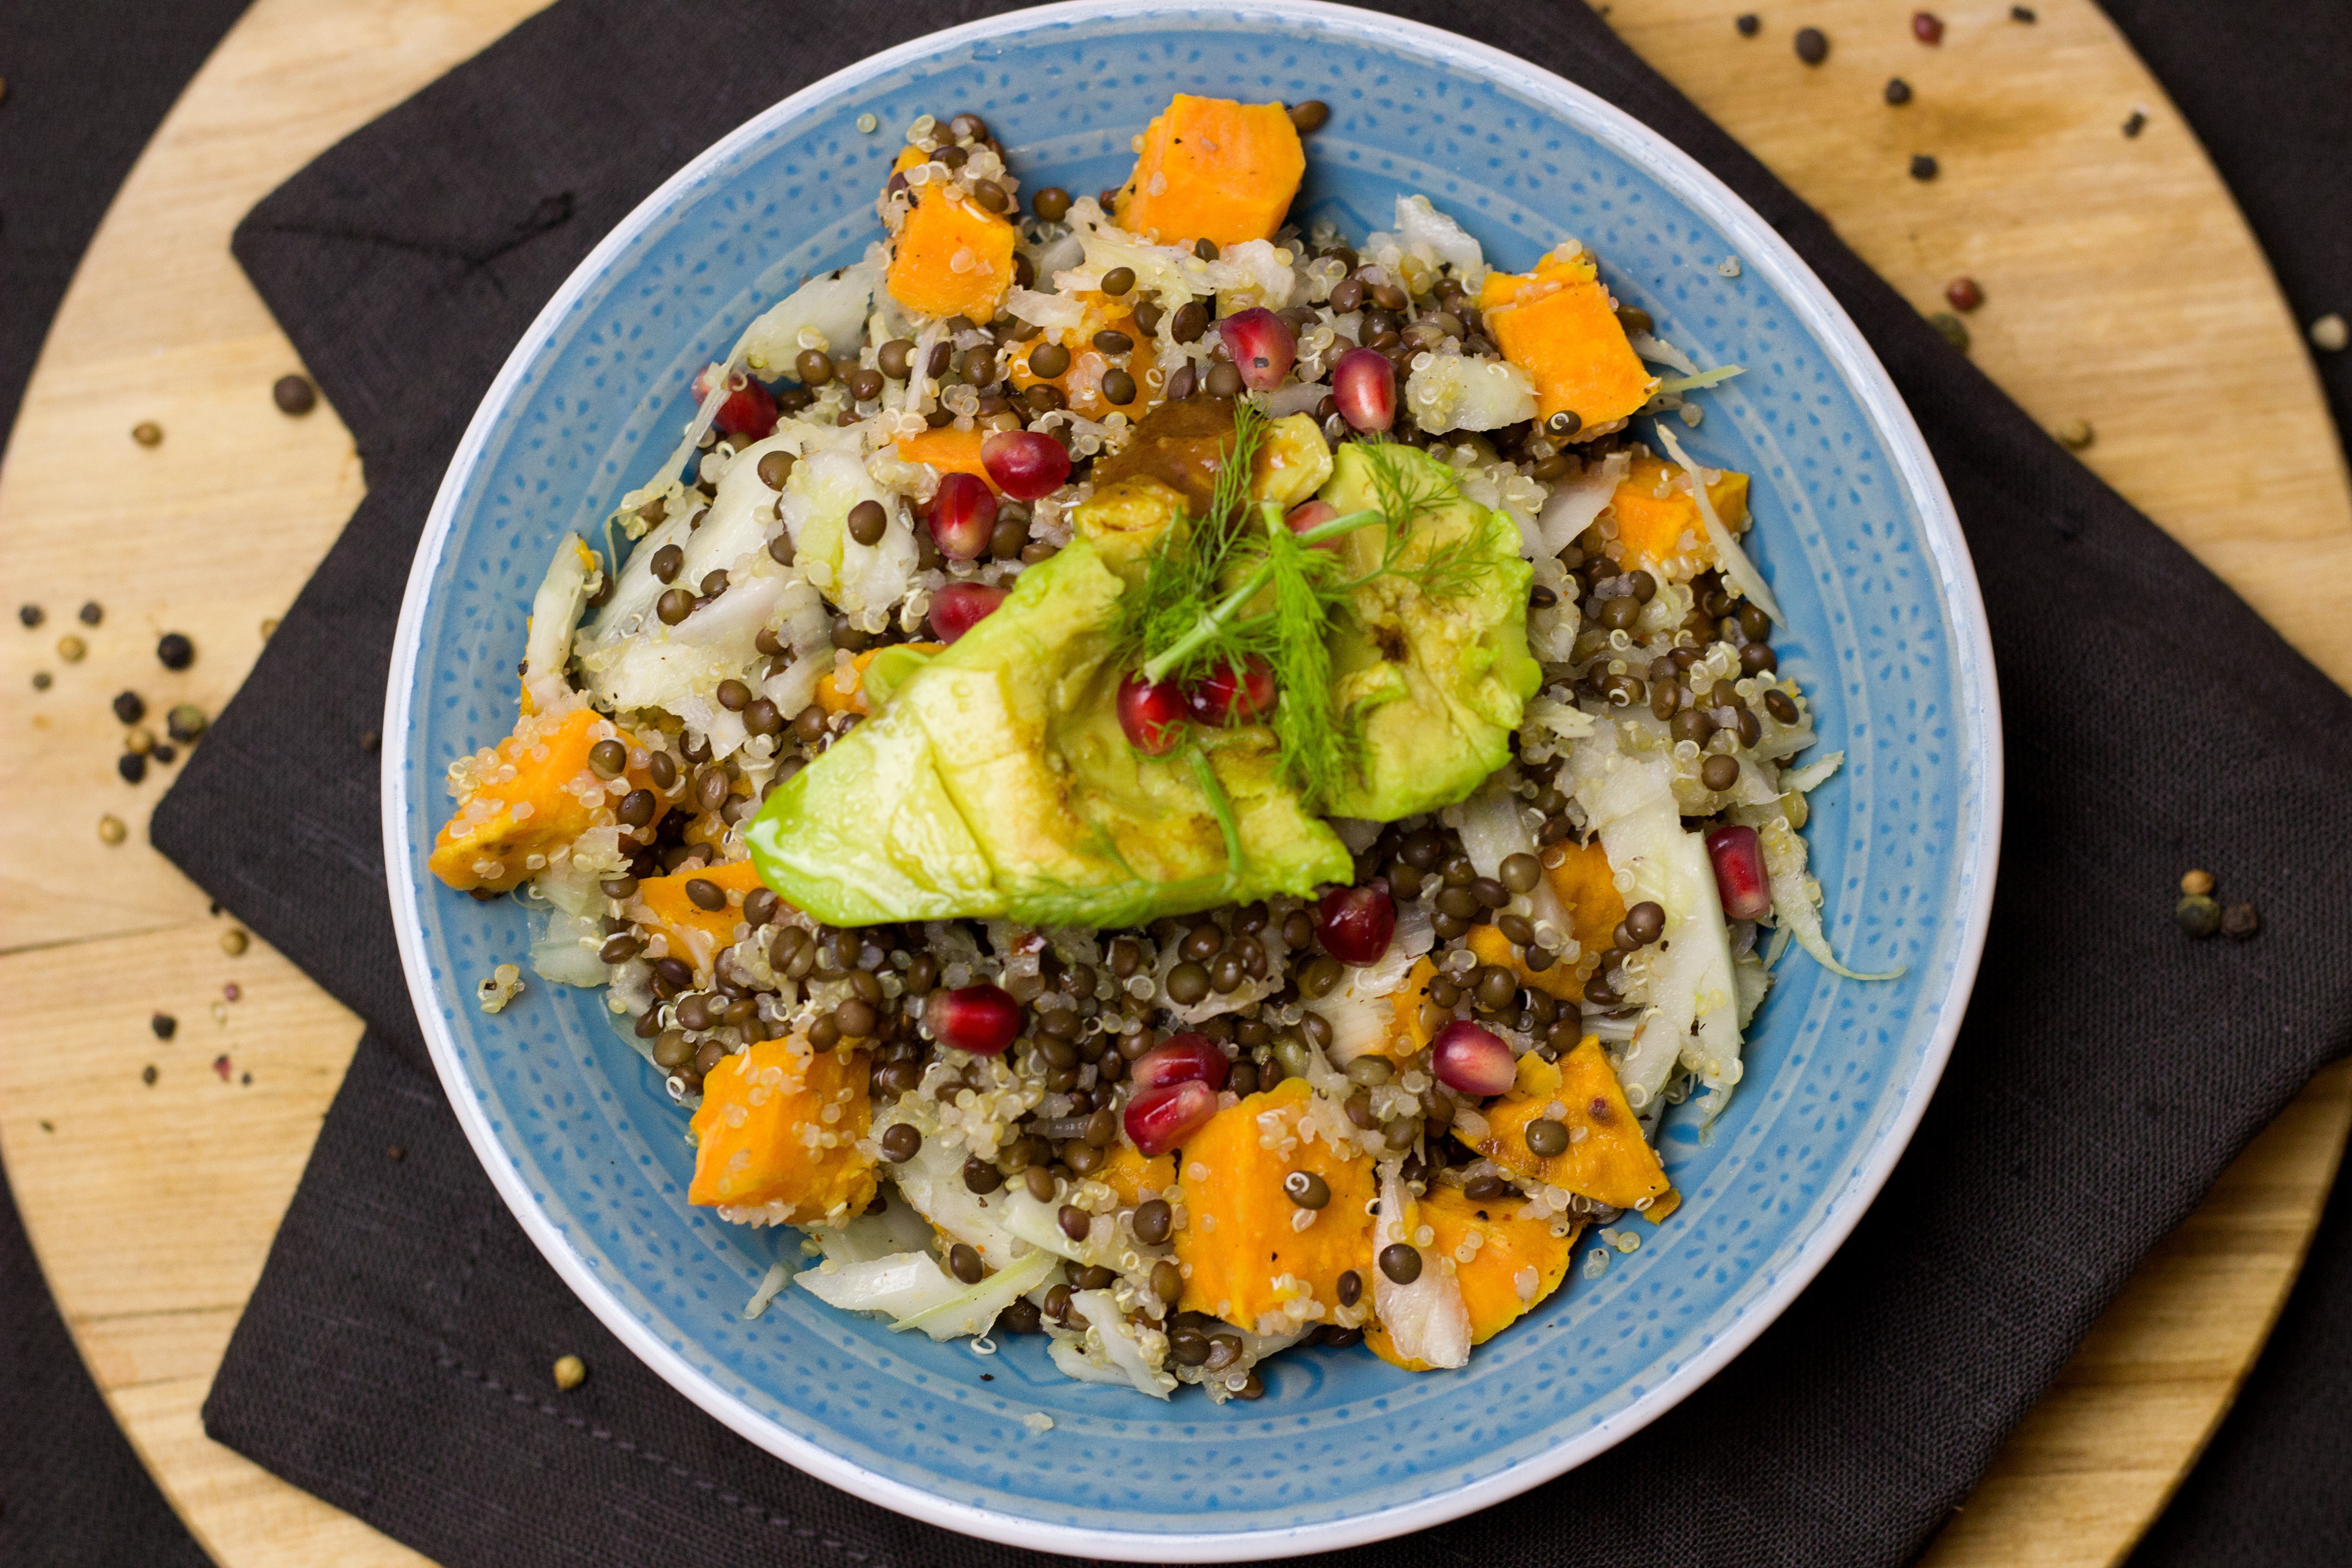
fruit, bowl, dish, meal, food, salad, produce, vegetable, colorful, avocado, breakfast, healthy, snack, eat, cuisine, delicious, cereal, vegetables, vegan, vegetarian, vegetarian food, yam, starter, vitamins, frisch, lenses, flowering plant